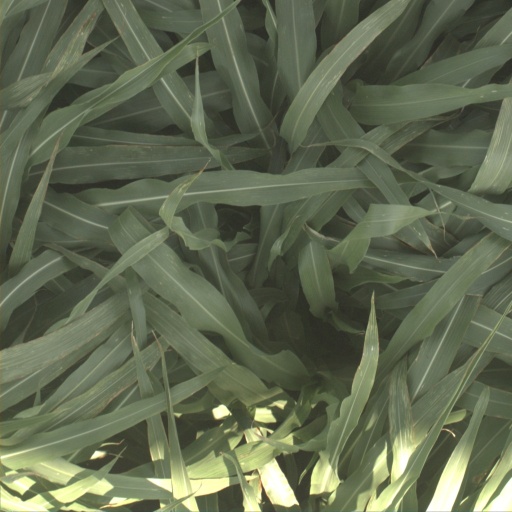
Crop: sorghum